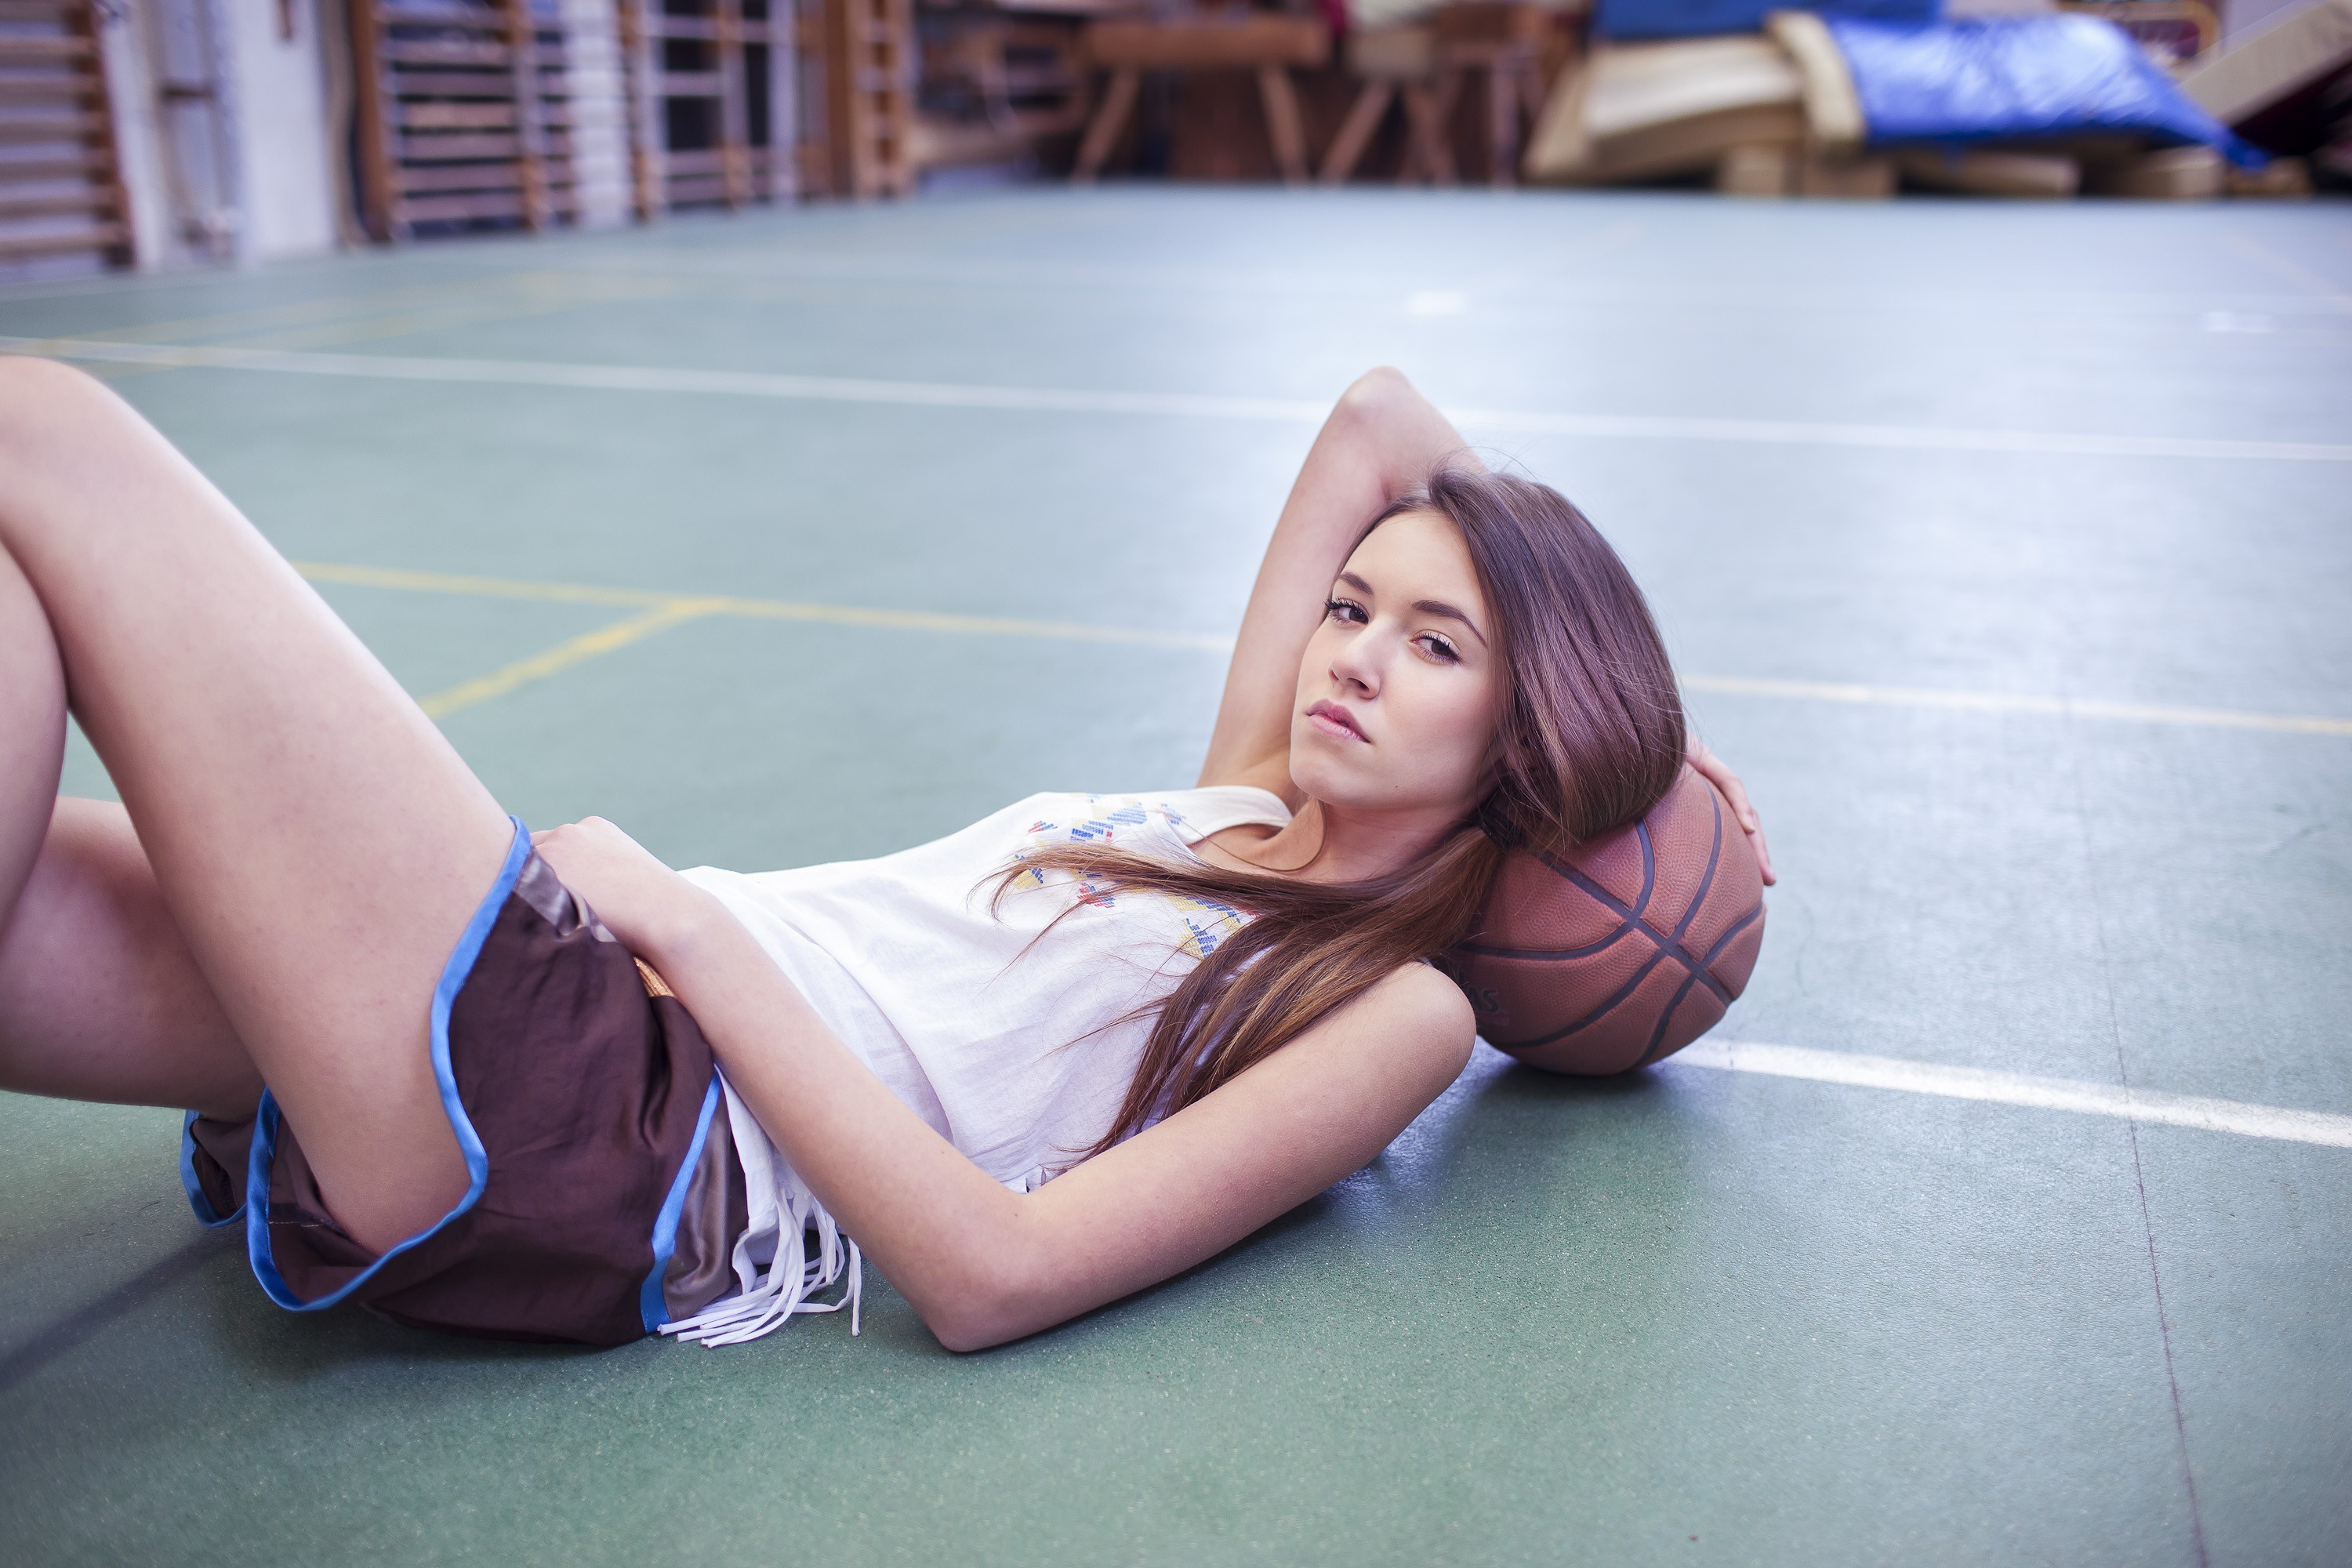
women, lady, model, person, photography, wallpaper, joint, shoulder, flash photography, knee, thigh, flooring, floor, sportswear, leisure, black hair, street fashion, long hair, human leg, foot, waist, electric blue, abdomen, event, physical fitness, sitting, fashion model, fun, grass, brown hair, room, boot, t shirt, art model, denim, barefoot, sandal, choreography, sports, entertainment, performing arts, photo shoot, ankle, performance, competition event, exercise